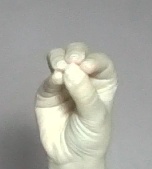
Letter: ha